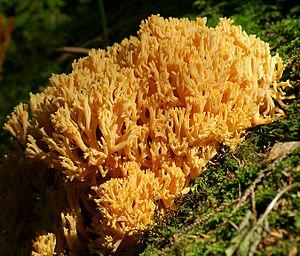
Aucune garantie d'exactitude ne peut être offerte par la liste contenue dans cet article.